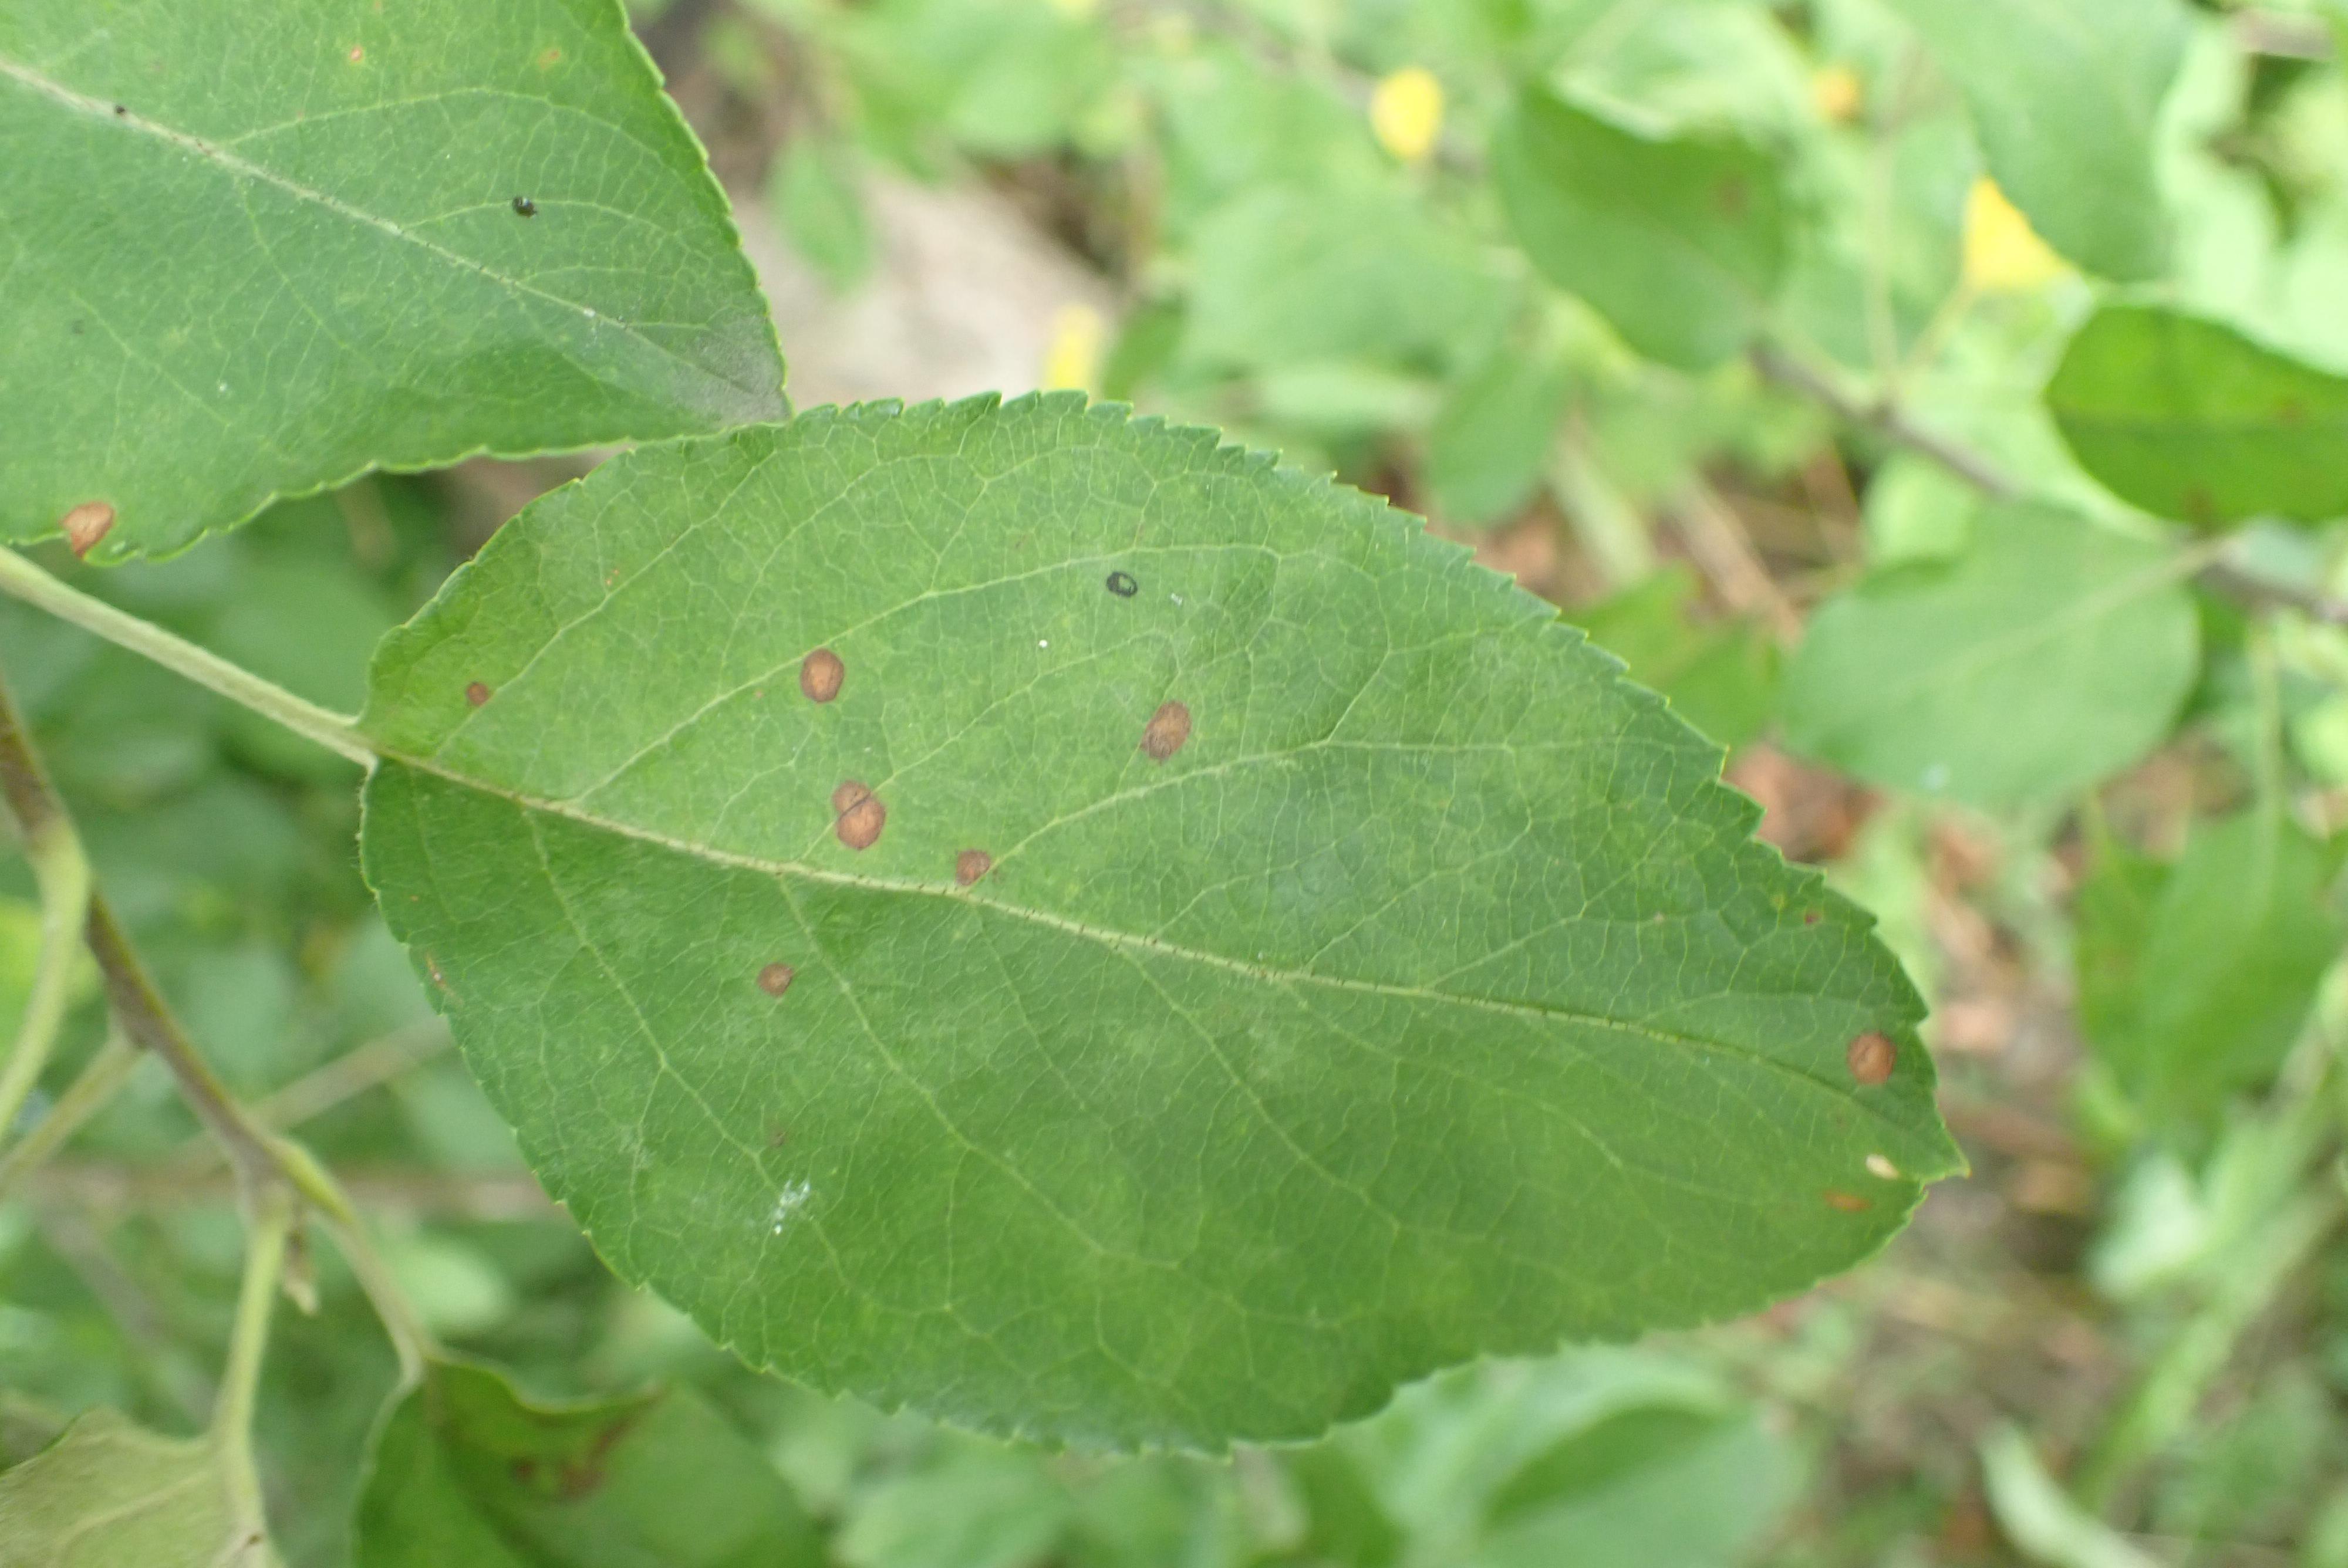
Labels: frog_eye_leaf_spot